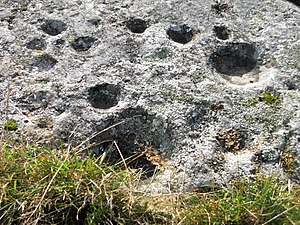
Skåltegn / Skåltegn i Sverige
Skåltegn i jættestuen på gravfeltet Ekornavallen, Sverige.
Skåltegn er runde fordybninger, 5–10 cm i diameter, hugget ind i sten og klippevægge, som regel i forbindelse med helleristninger. De fleste skåltegn stammer fra bronzealderen, men forekommer også i sten- og jernalderen. Deres betydning er usikker, men fordybningerne har været tolket som symbol på kvindelig frugtbarhed.